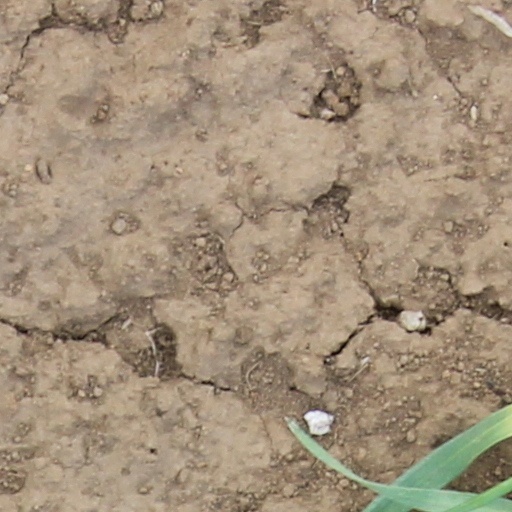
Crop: wheat